Serafino de' Serafini

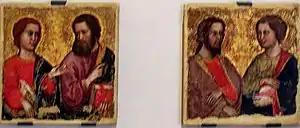
"Four Apostles", City Museum of Rimini

Serafino de' Serafini (1323-1393), also spelled Seraphino de' Seraphini, was an Italian painter, active in Modena in the late 14th century.